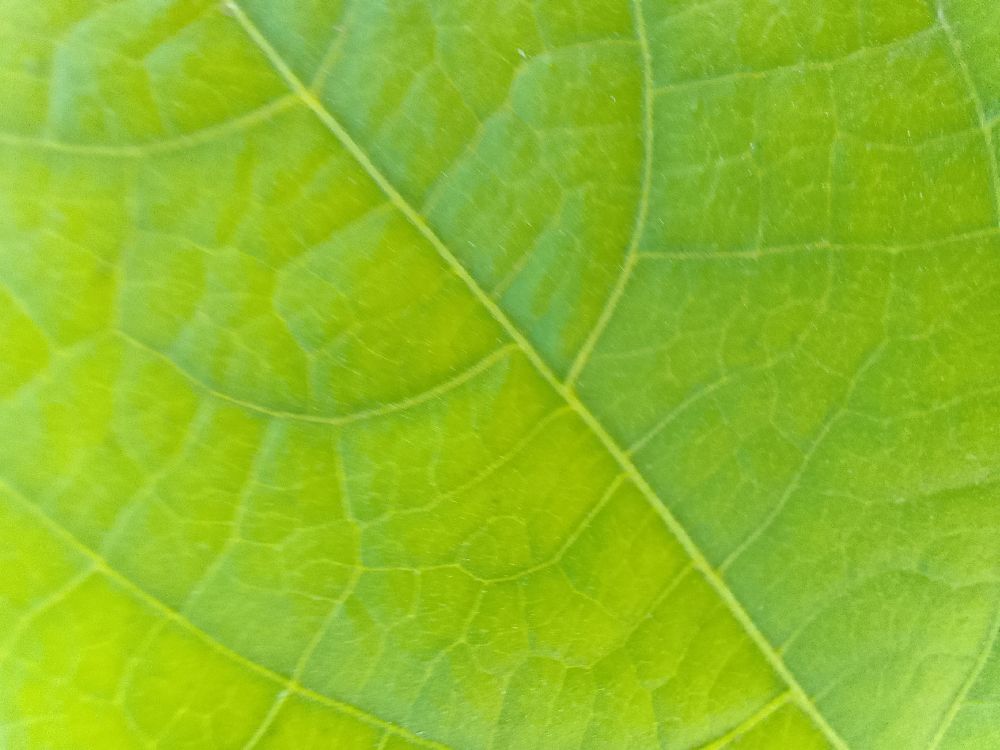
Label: healthy